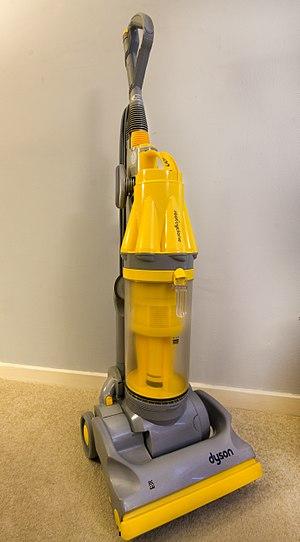
Les stratégies génériques sont les différentes stratégies concurrentielles qu'une entreprise peut déployer sur chacun de ses Domaines d'Activité Stratégique afin d'y obtenir un avantage concurrentiel.